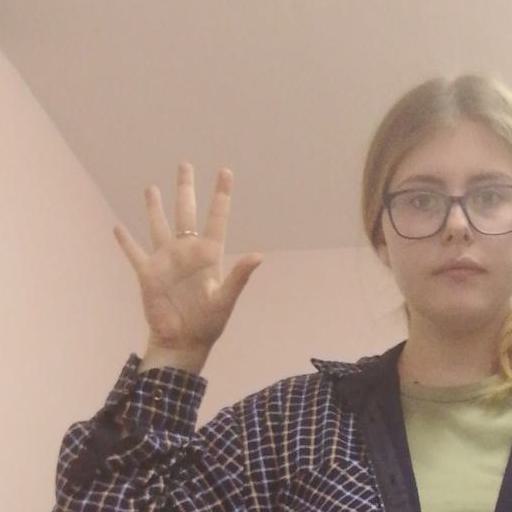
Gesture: palm